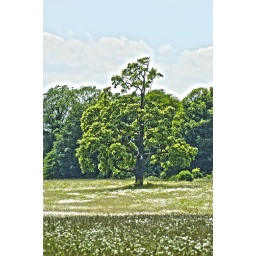
Lone tree  around Langold lake